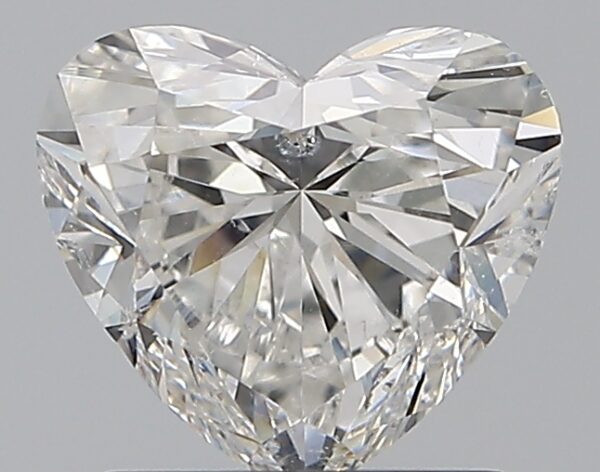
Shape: heart
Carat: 1.2
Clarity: SI2
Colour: G
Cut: VG
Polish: EX
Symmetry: VG
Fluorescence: N
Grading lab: GIA
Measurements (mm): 6.4 x 7.14 x 4.21